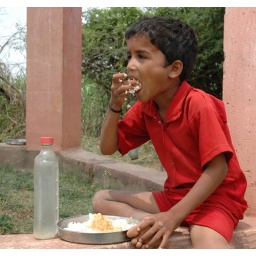
school children carry water from home in a plastic bottle collected from a visitor.